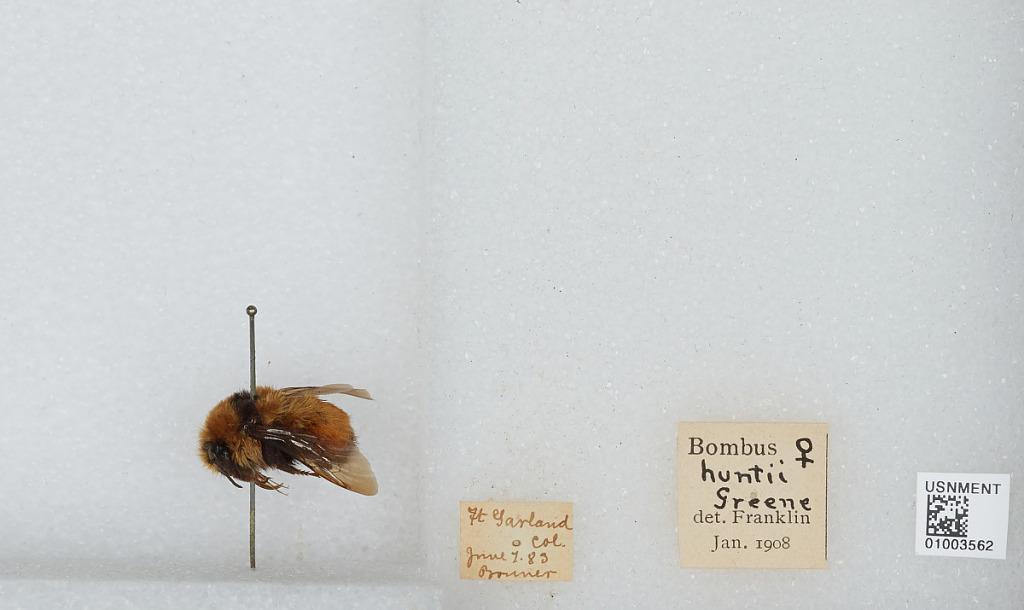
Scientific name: Bombus (Pyrobombus) huntii Greene
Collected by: L. Bruner
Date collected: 1883-6-7
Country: United States
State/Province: Colorado
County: Costilla
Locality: Fort Garland
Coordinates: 37.4289, -105.434
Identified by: Franklin